All God's Children (2012 film)

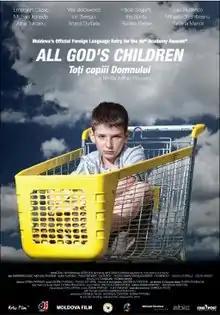
Film poster

All God's Children is a 2012 Moldovan drama film directed by Adrian Popovici. The film was selected as the Moldovan entry for the Best Foreign Language Film at the 86th Academy Awards, but was not nominated. It was the first time the country submitted a film in this category.